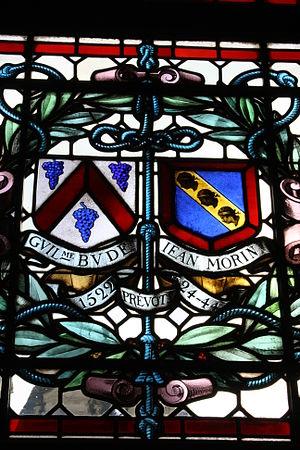
Guillaume Budé est un humaniste français, connu également sous le nom latin de Budaeus.